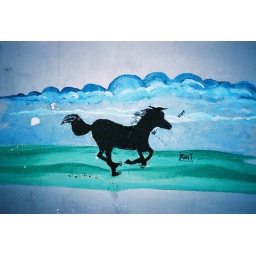
Horse painted on the wall outside a bar in Knightsen California. Shot using expired Lomography film.